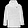
Label: Coat